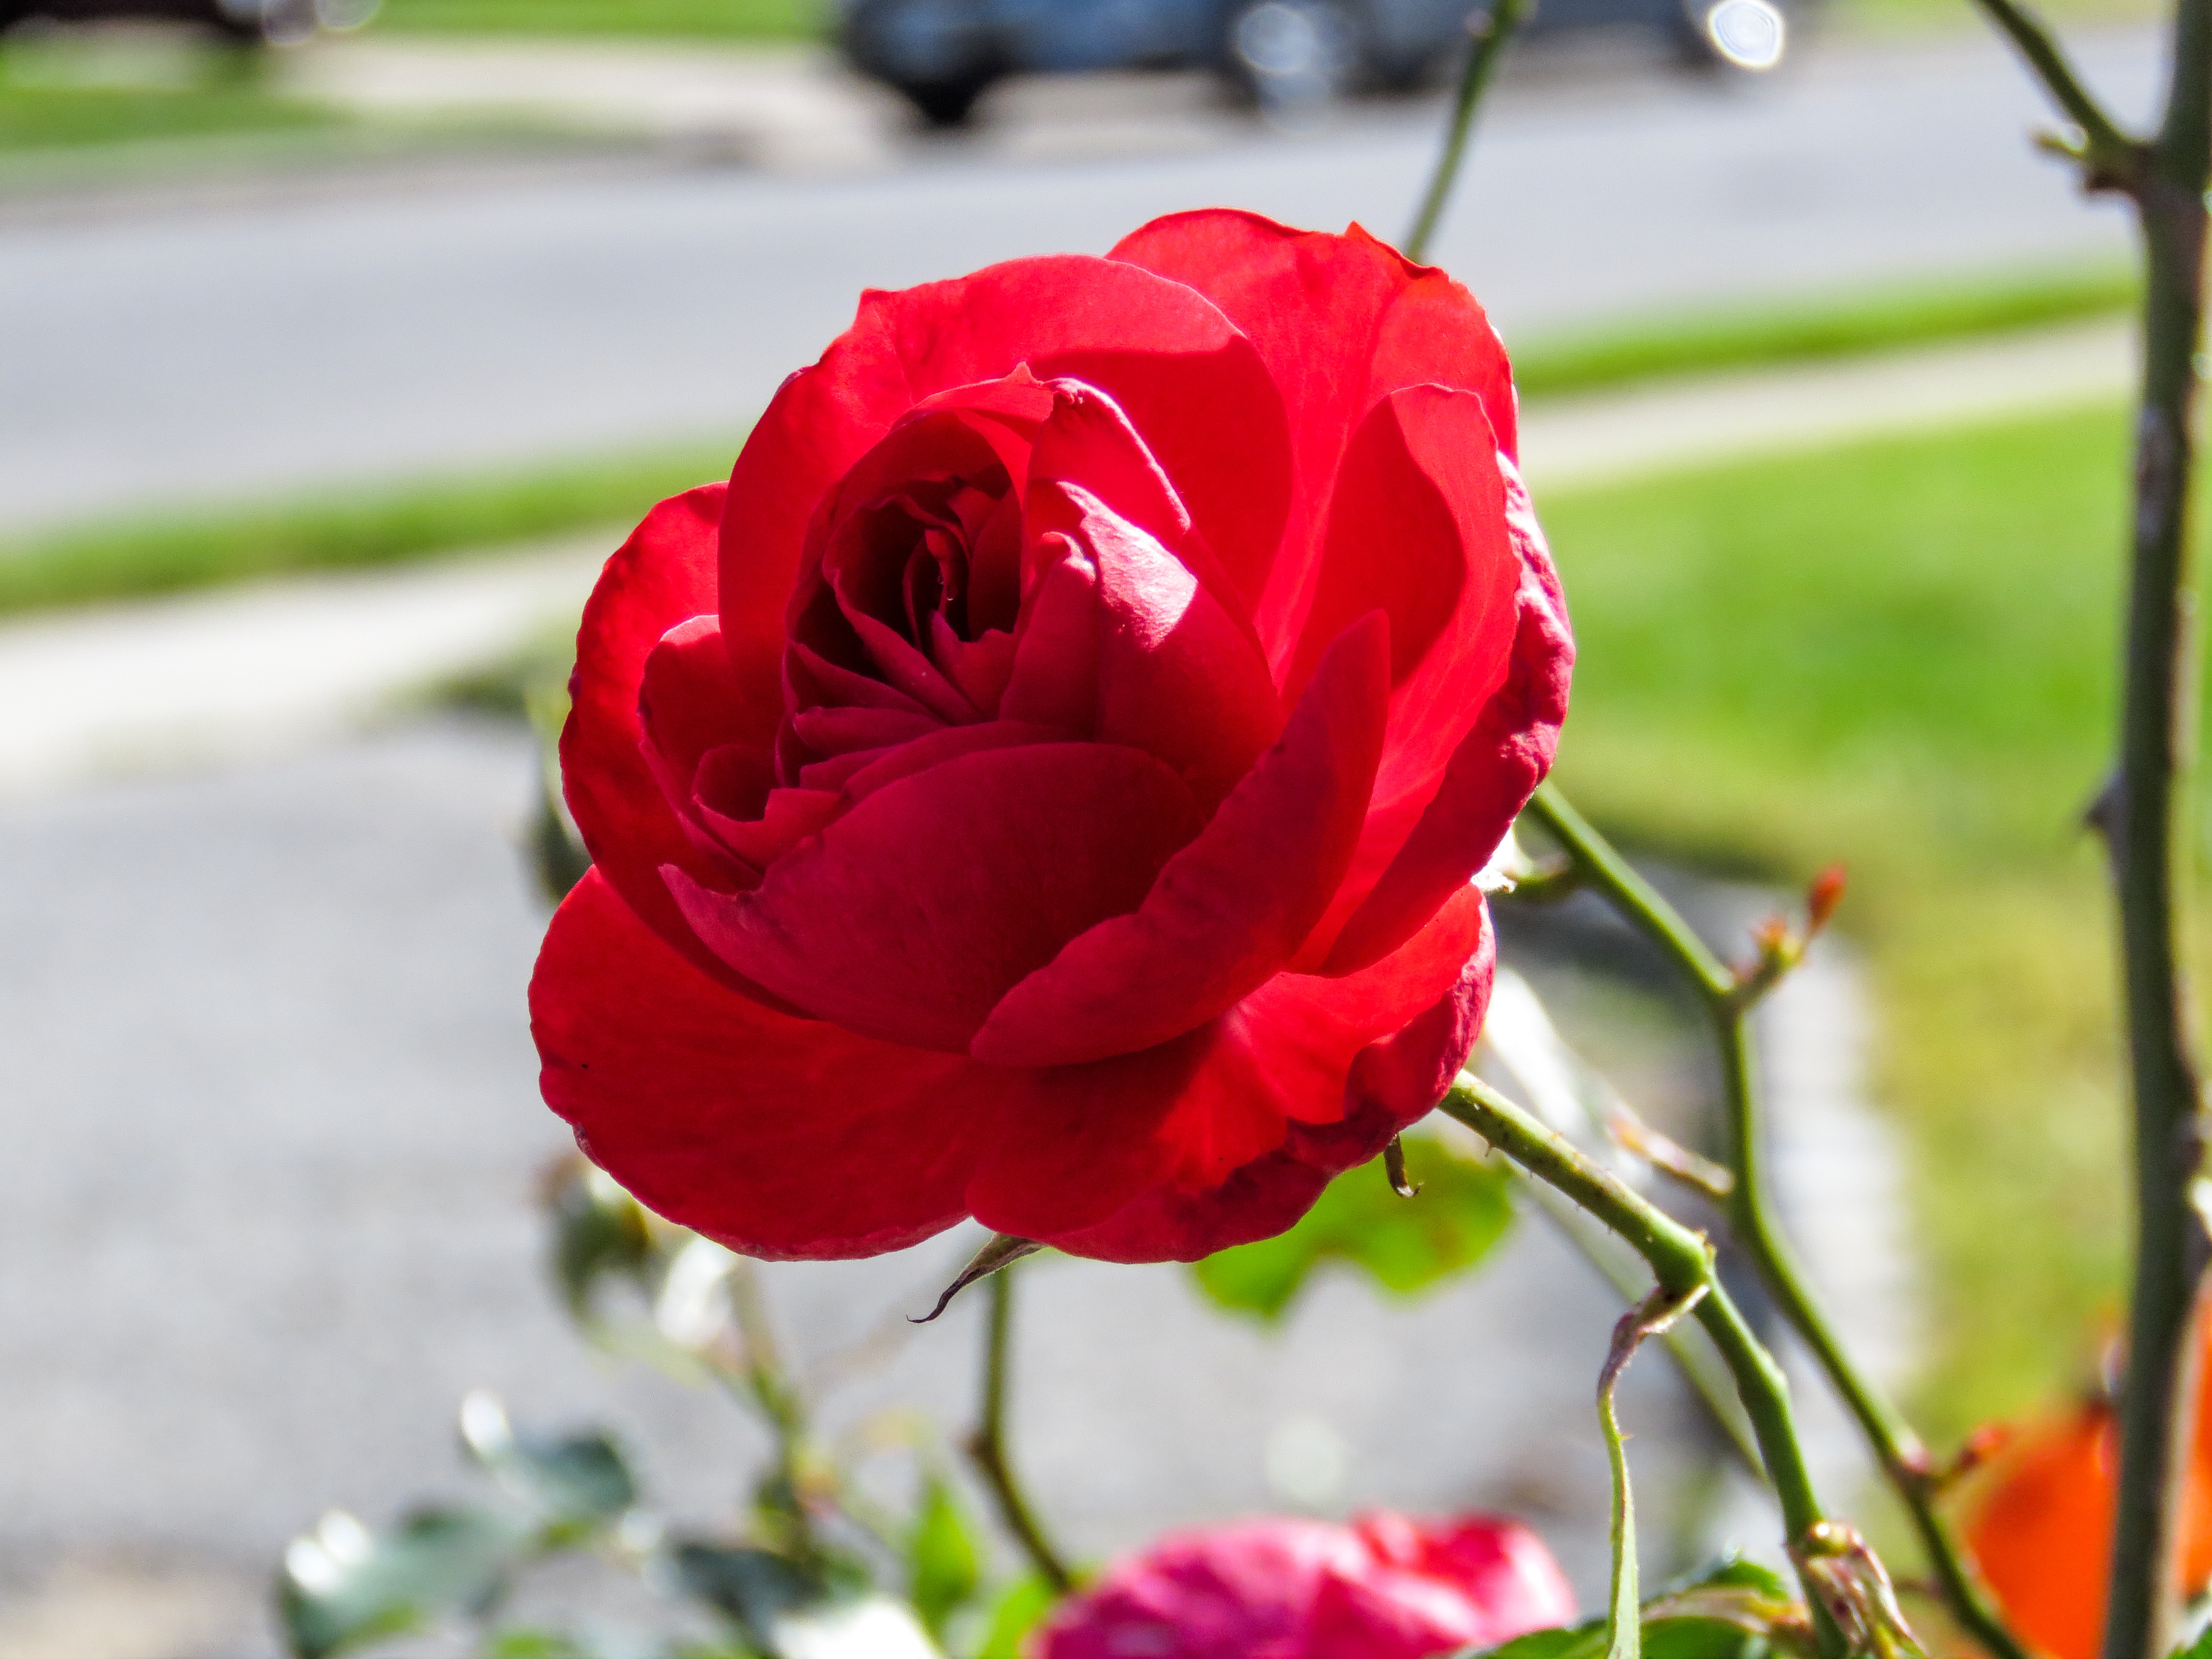
plant, flower, petal, rose, red, pink, flora, floribunda, macro photography, flowering plant, garden roses, rose family, land plant